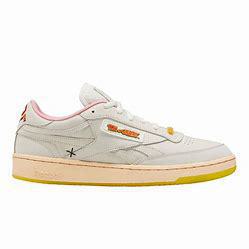
Brand: Reebok
Model: Club C Revenge